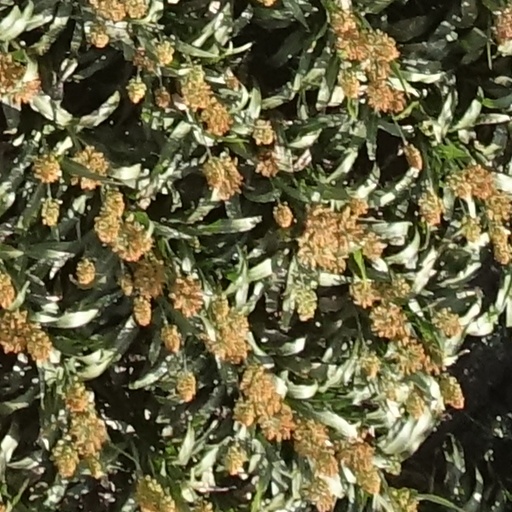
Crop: sorghum